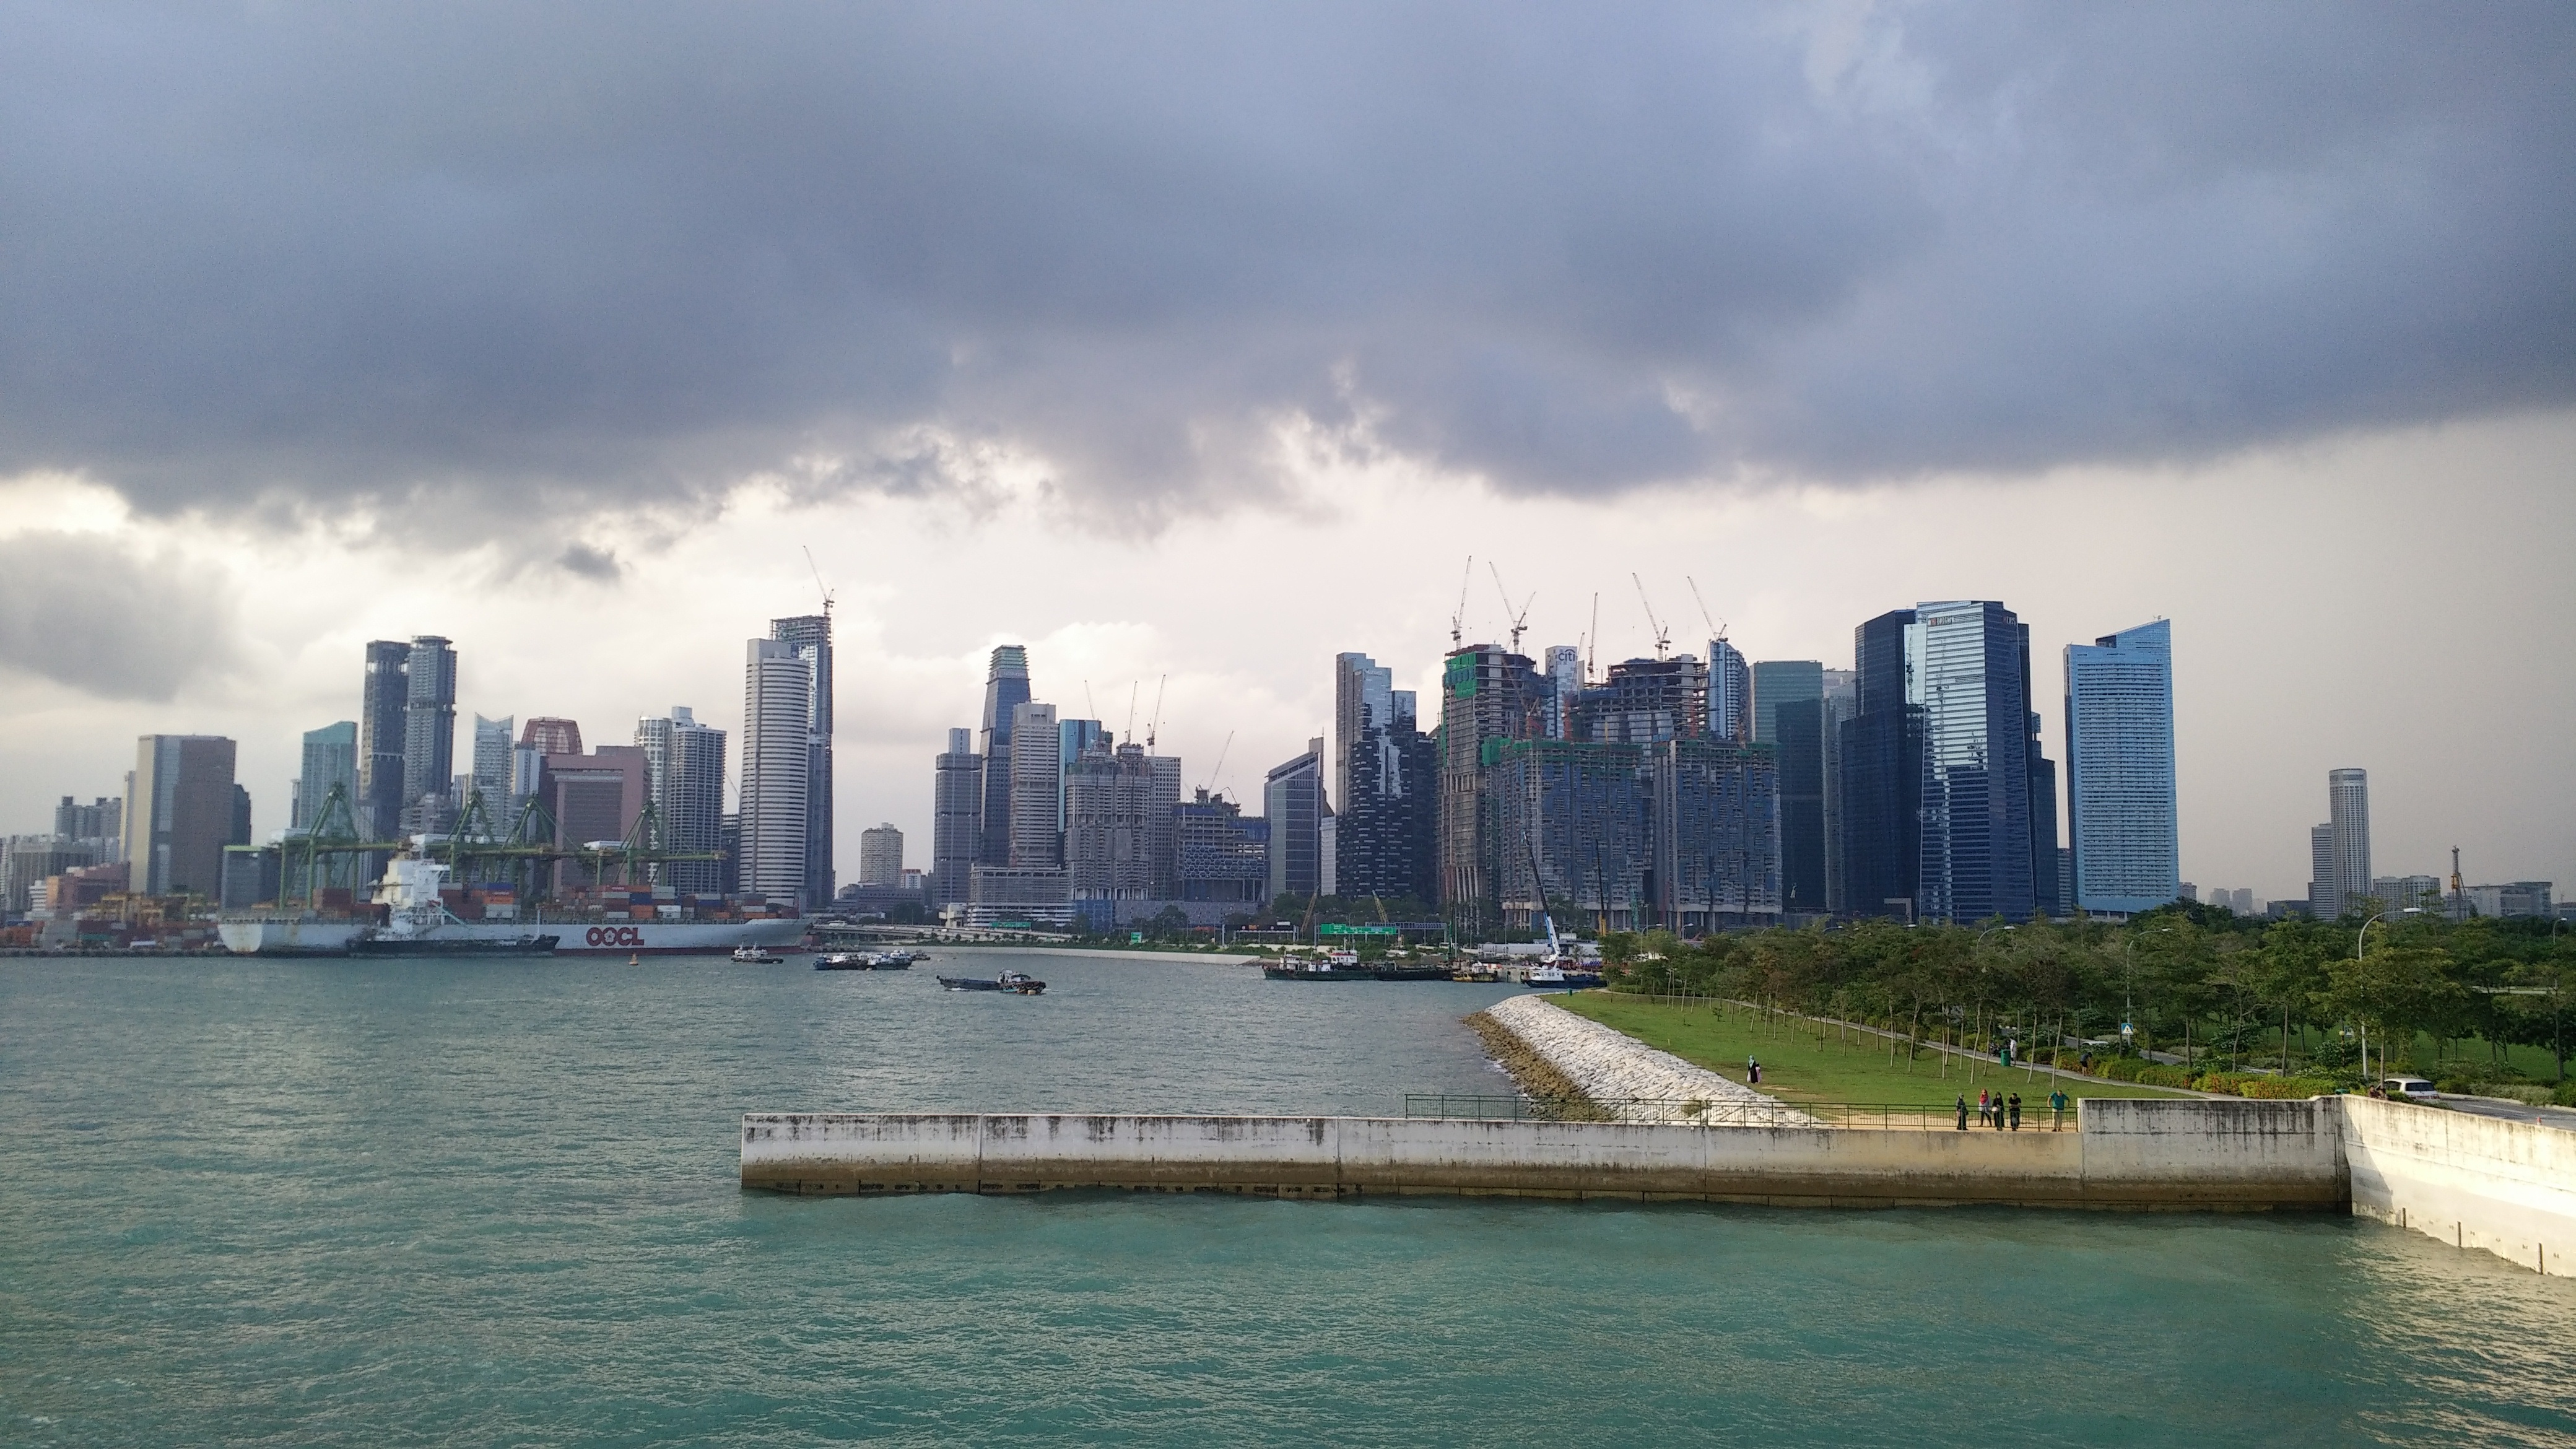
sea, coast, horizon, cloud, sky, skyline, city, skyscraper, river, cityscape, downtown, dusk, reflection, tower, bay, asia, landmark, harbor, marina, tourism, waterway, tower block, singapore, urban area, geographical feature, atmospheric phenomenon, human settlement, atmosphere of earth